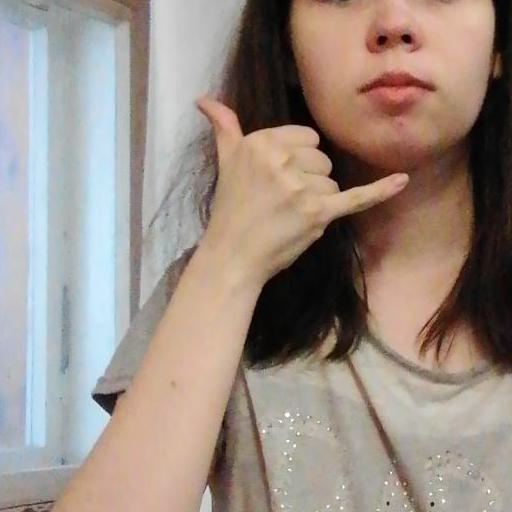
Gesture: call